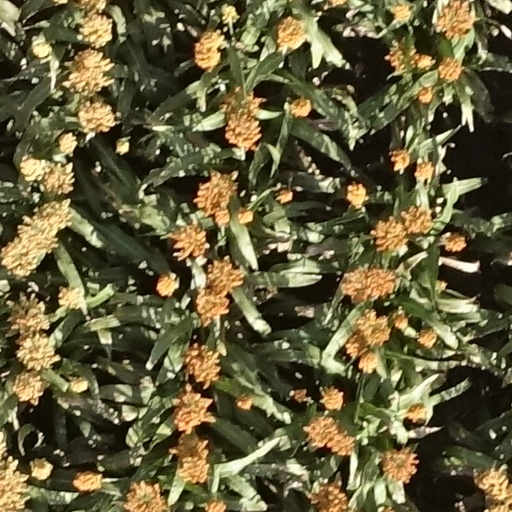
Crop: sorghum